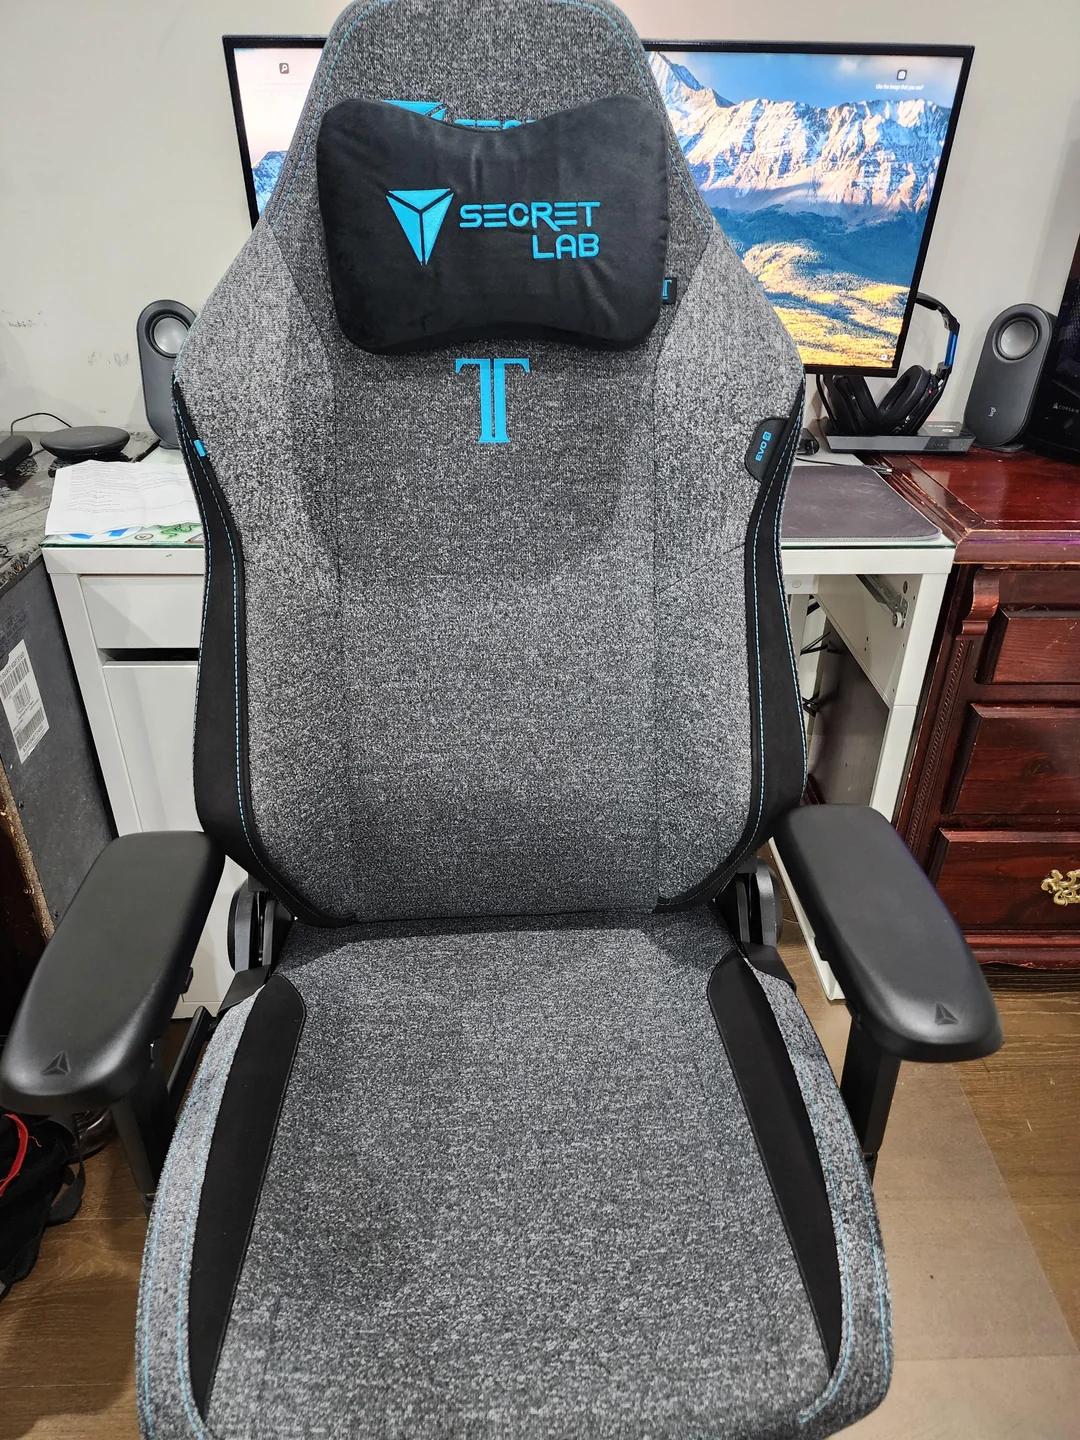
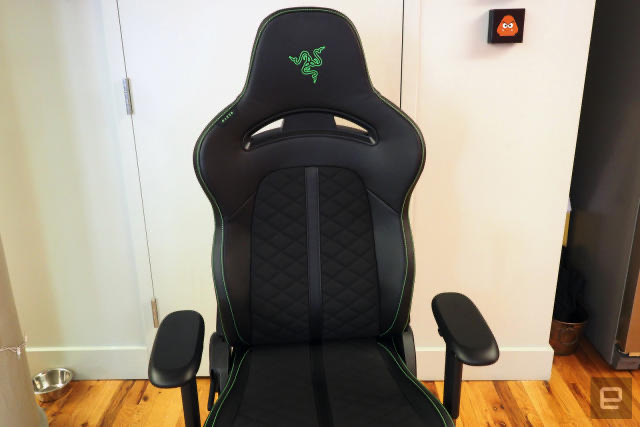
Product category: items_chair
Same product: no